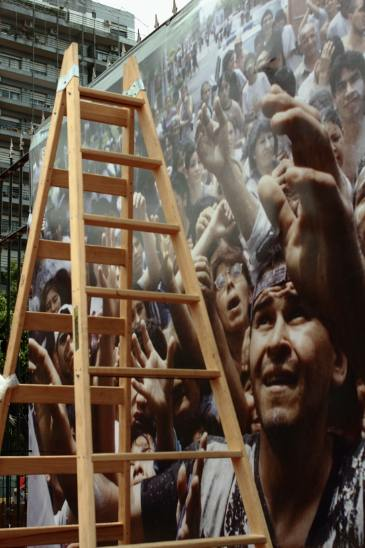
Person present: Yes